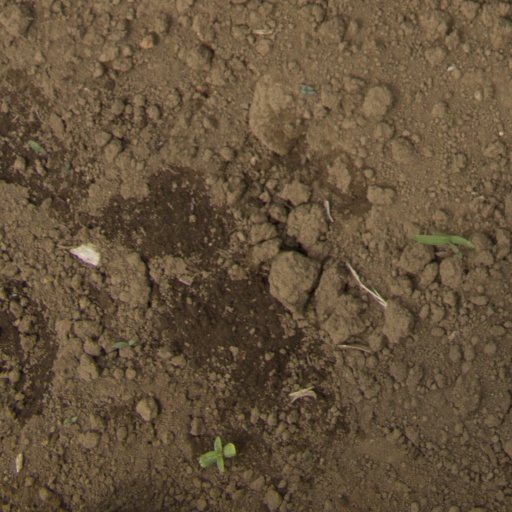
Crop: Jerusalem artichoke